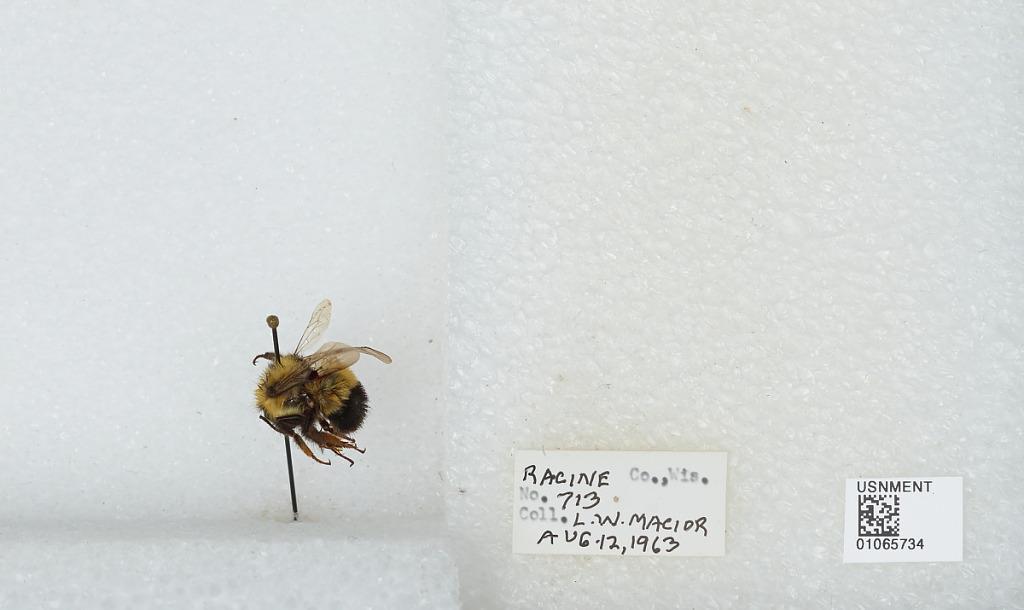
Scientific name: Bombus (Bombus) affinis Cresson
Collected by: L. Macior
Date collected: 1963-8-12
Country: United States
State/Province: Wisconsin
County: Racine
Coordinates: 42.78, -87.76